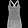
Label: T - shirt / top